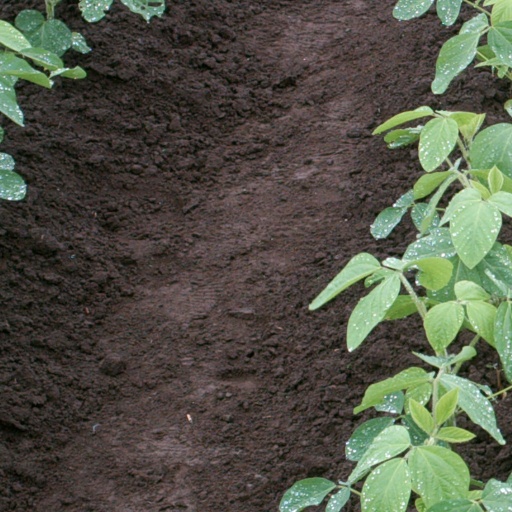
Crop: soybean